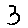
Label: 3